The Amazing Truth About Queen Raquela

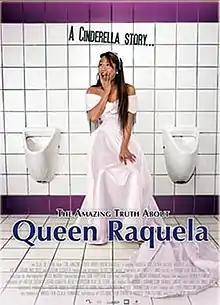
Theatrical release poster

The Amazing Truth About Queen Raquela is a 2008 drama film directed by Olaf de Fleur Johannesson.